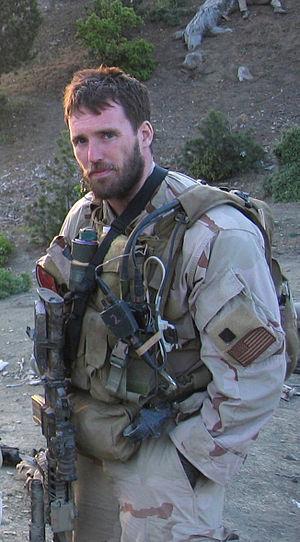
Le lieutenant des SEAL Michael P. Murphy, tué au combat le 28 juin 2005
Michael Patrick Murphy était un Navy Seal américain décoré à titre posthume de la plus haute distinction militaire des États-Unis, la Médaille d'Honneur, pour ses actes héroïques durant la seconde guerre d'Afghanistan. Il est le premier à recevoir la Médaille d'Honneur pour son action courageuse en Afghanistan.
L'opération Red Wings est une opération de contre-insurrection menée par quatre membres de la SEAL Delivery Vehicule Team 1 détaché au SEAL Team10, le 28 juin 2005, contre les Talibans de la province de Kounar en Afghanistan. Ces derniers, à cette occasion, infligèrent à l'armée américaine sa défaite la plus coûteuse en vies humaines depuis le début de la guerre. Trois des SEAL sont tués durant l'opération initiale, ainsi que 16 militaires américains des Special Operations Forces dans le crash de leur hélicoptère alors qu'ils tentaient d'aider les hommes au sol. Marcus Luttrell fut le seul survivant américain grâce notamment à la protection offerte par des villageois locaux.